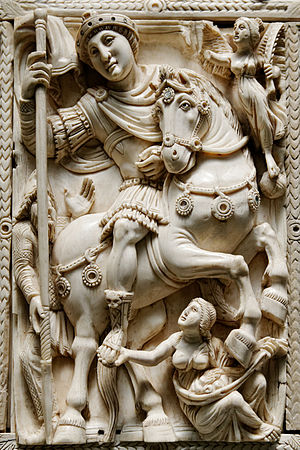
Senantikken / Sociokulturelt grundrids / Kulturelt liv
Såkaldt Barberini-Diptychon med en fremstilling af enten Anastisios I eller måske mere sandsynligt Justinian som triumphator omnium gentium
Senantikken er en moderne betegnelse for en epoke i middelhavsområdets historie i overgangen fra antikken til middelalderen. Begrebet blev skabt i slutningen af 1800-tallet af den østrigske kunsthistoriker Alois Riegl. Den nøjagtige tidsmæssige afgrænsning af senantikken i forskningen er omstridt; man regner for det meste perioden fra kejser Diocletians regeringsperiode 284 e. Kr. til fjernelsen af den sidste kejser Romulus Augustulus i 476 eller til longobardernes indfald i Italien i 568.